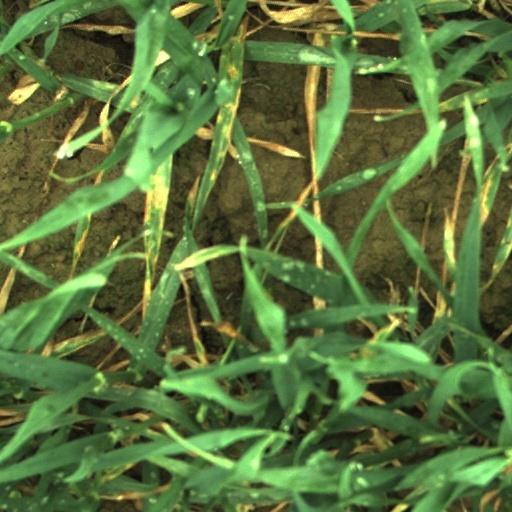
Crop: wheat